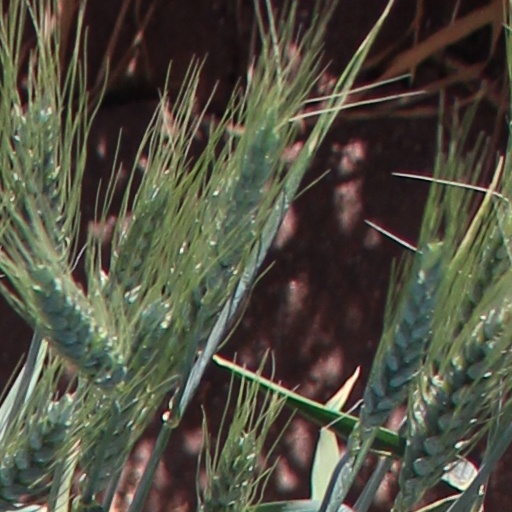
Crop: wheat